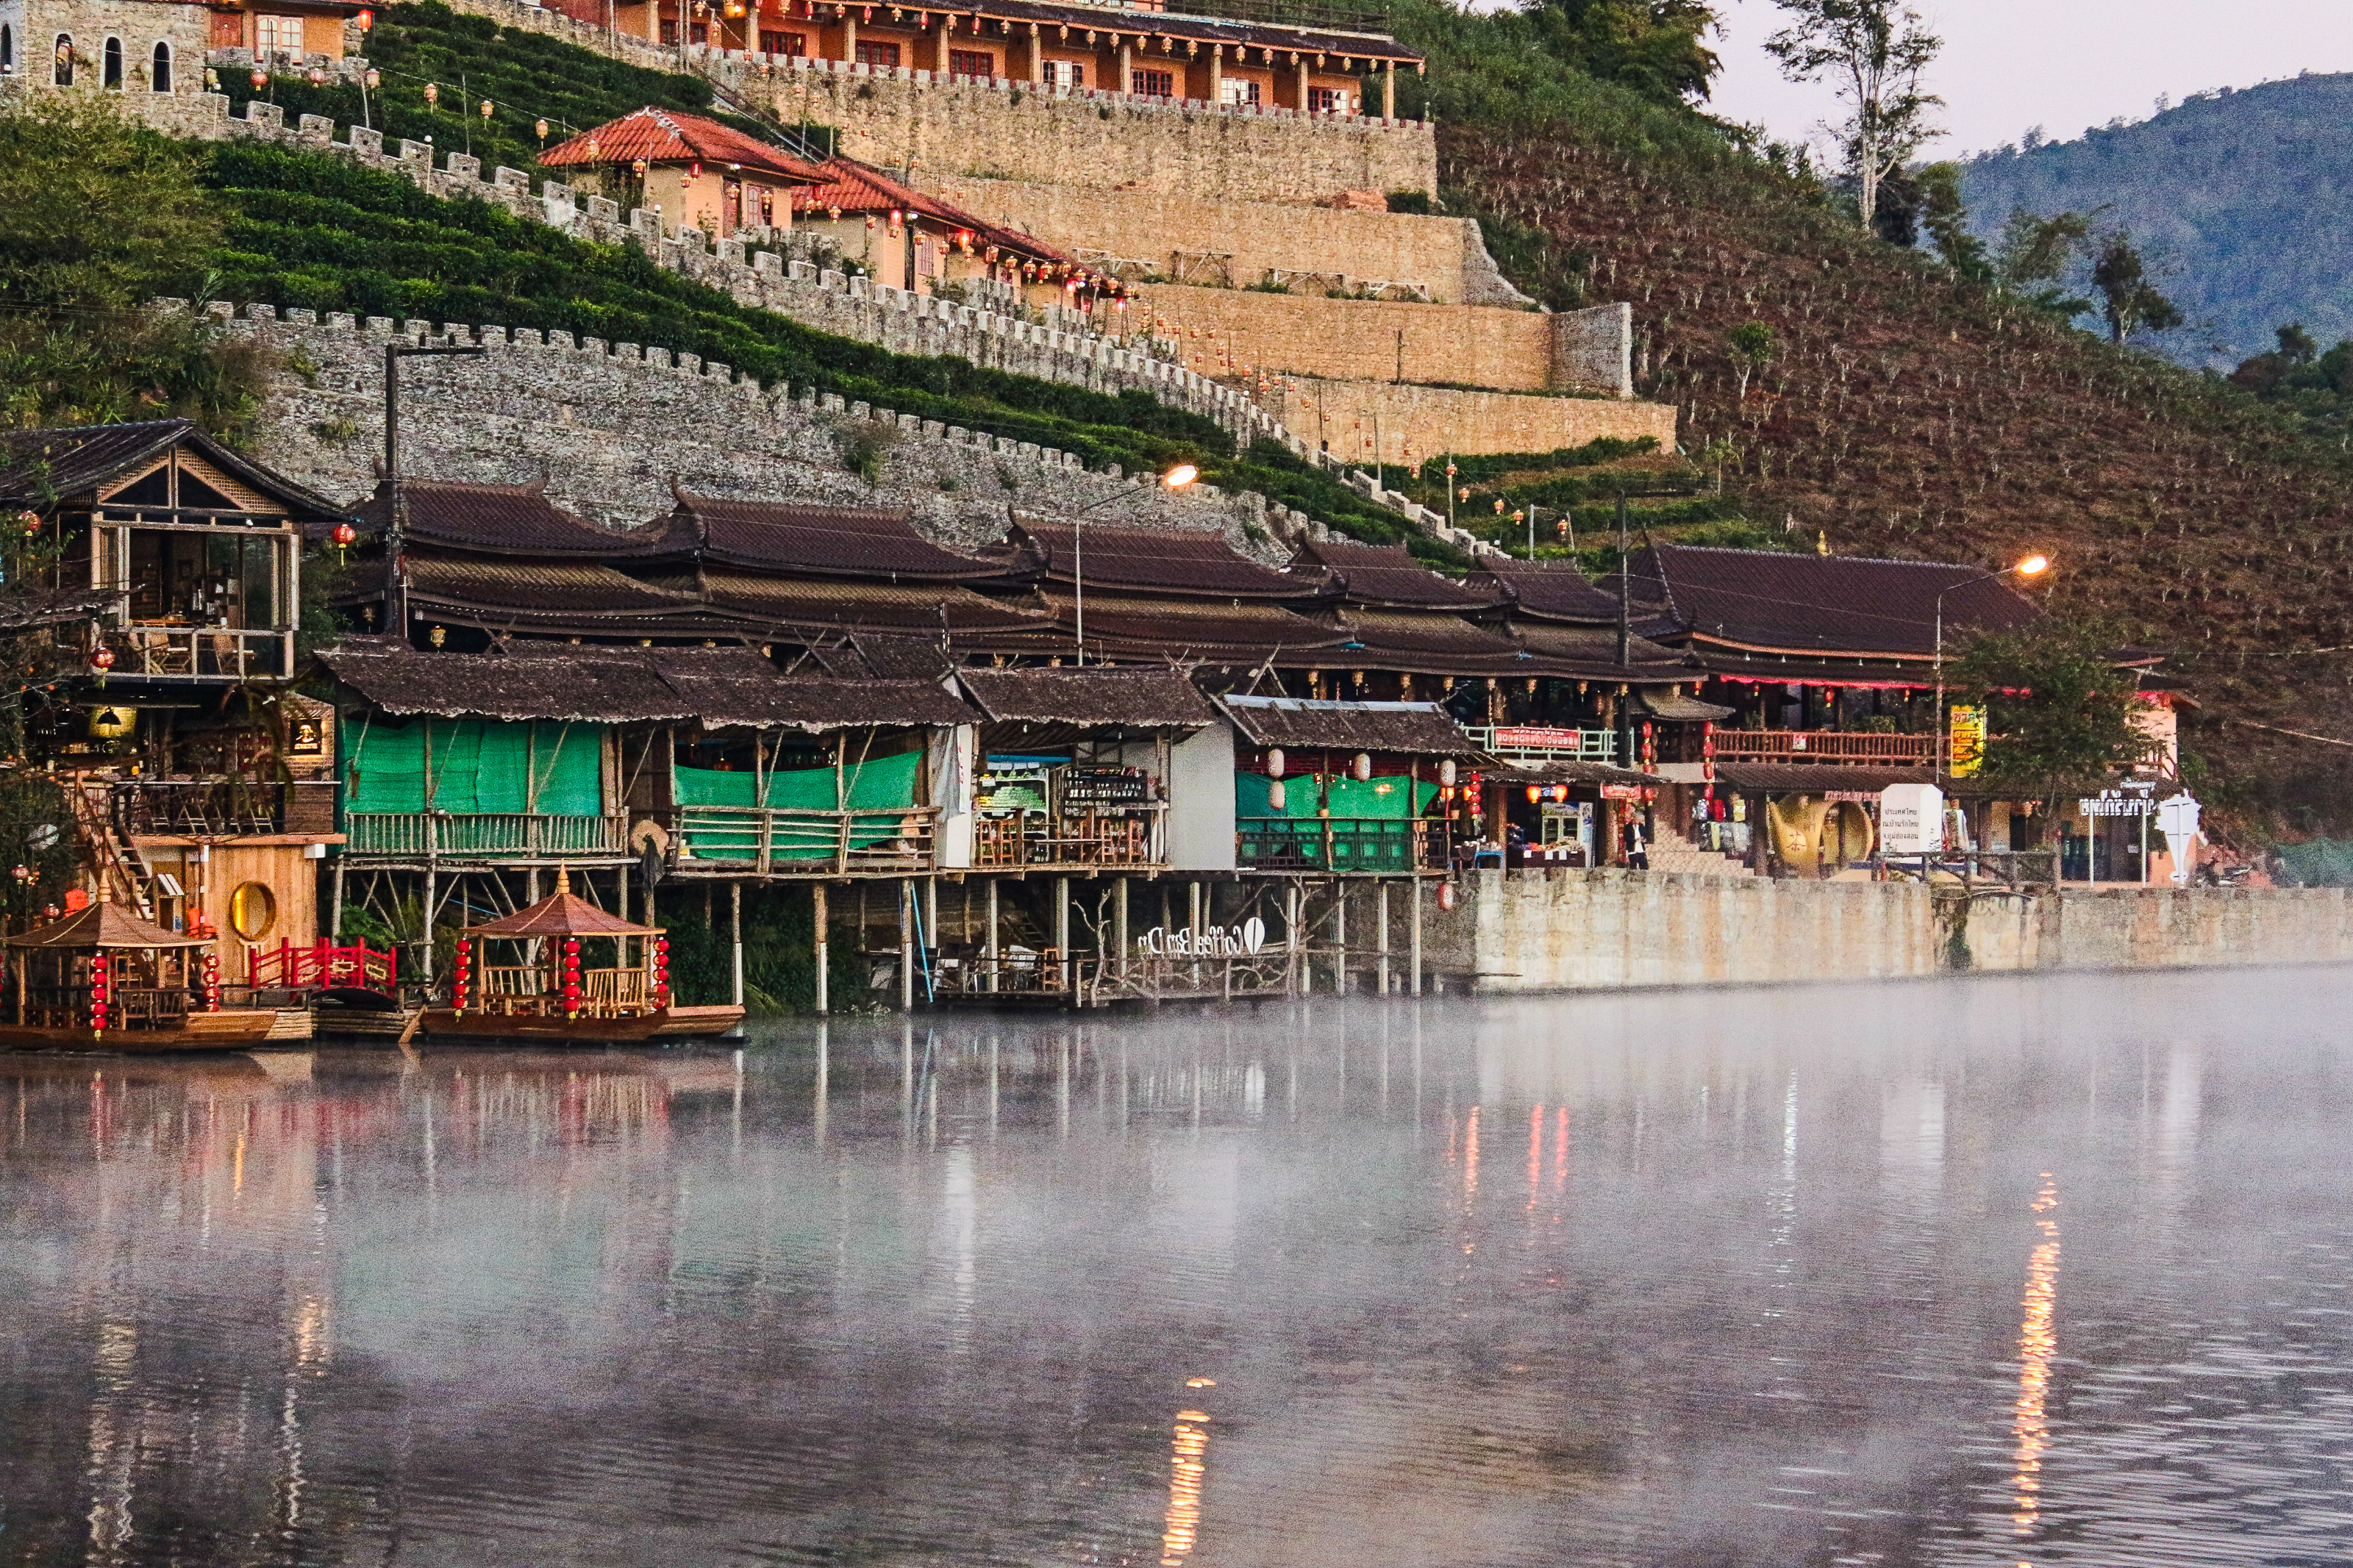
forest, shadow, traveler, sunshine, magnificent, cold, holiday, ban, mist, summer, settlement, mae, beautiful, chinese, tea, mountain, view, son, romantic, design, thailand, national, sunny, village, day, park, sky, green, journey, natural, wallpaper, nature, relax, cool, tree, thai, water, hmong, hong, sunlight, field, light, background, river, travel, lake, landscape, fog, reflection, chinese architecture, architecture, building, temple, town, shrine, tourism, place of worship, leisure, hill station, city, historic site, vacation, tourist attraction, monastery